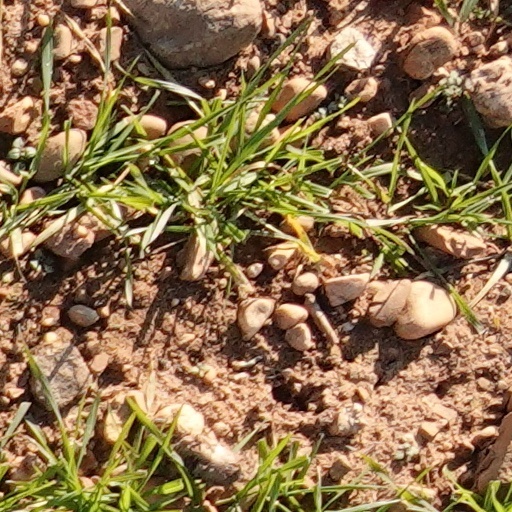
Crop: wheat